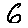
Label: 6